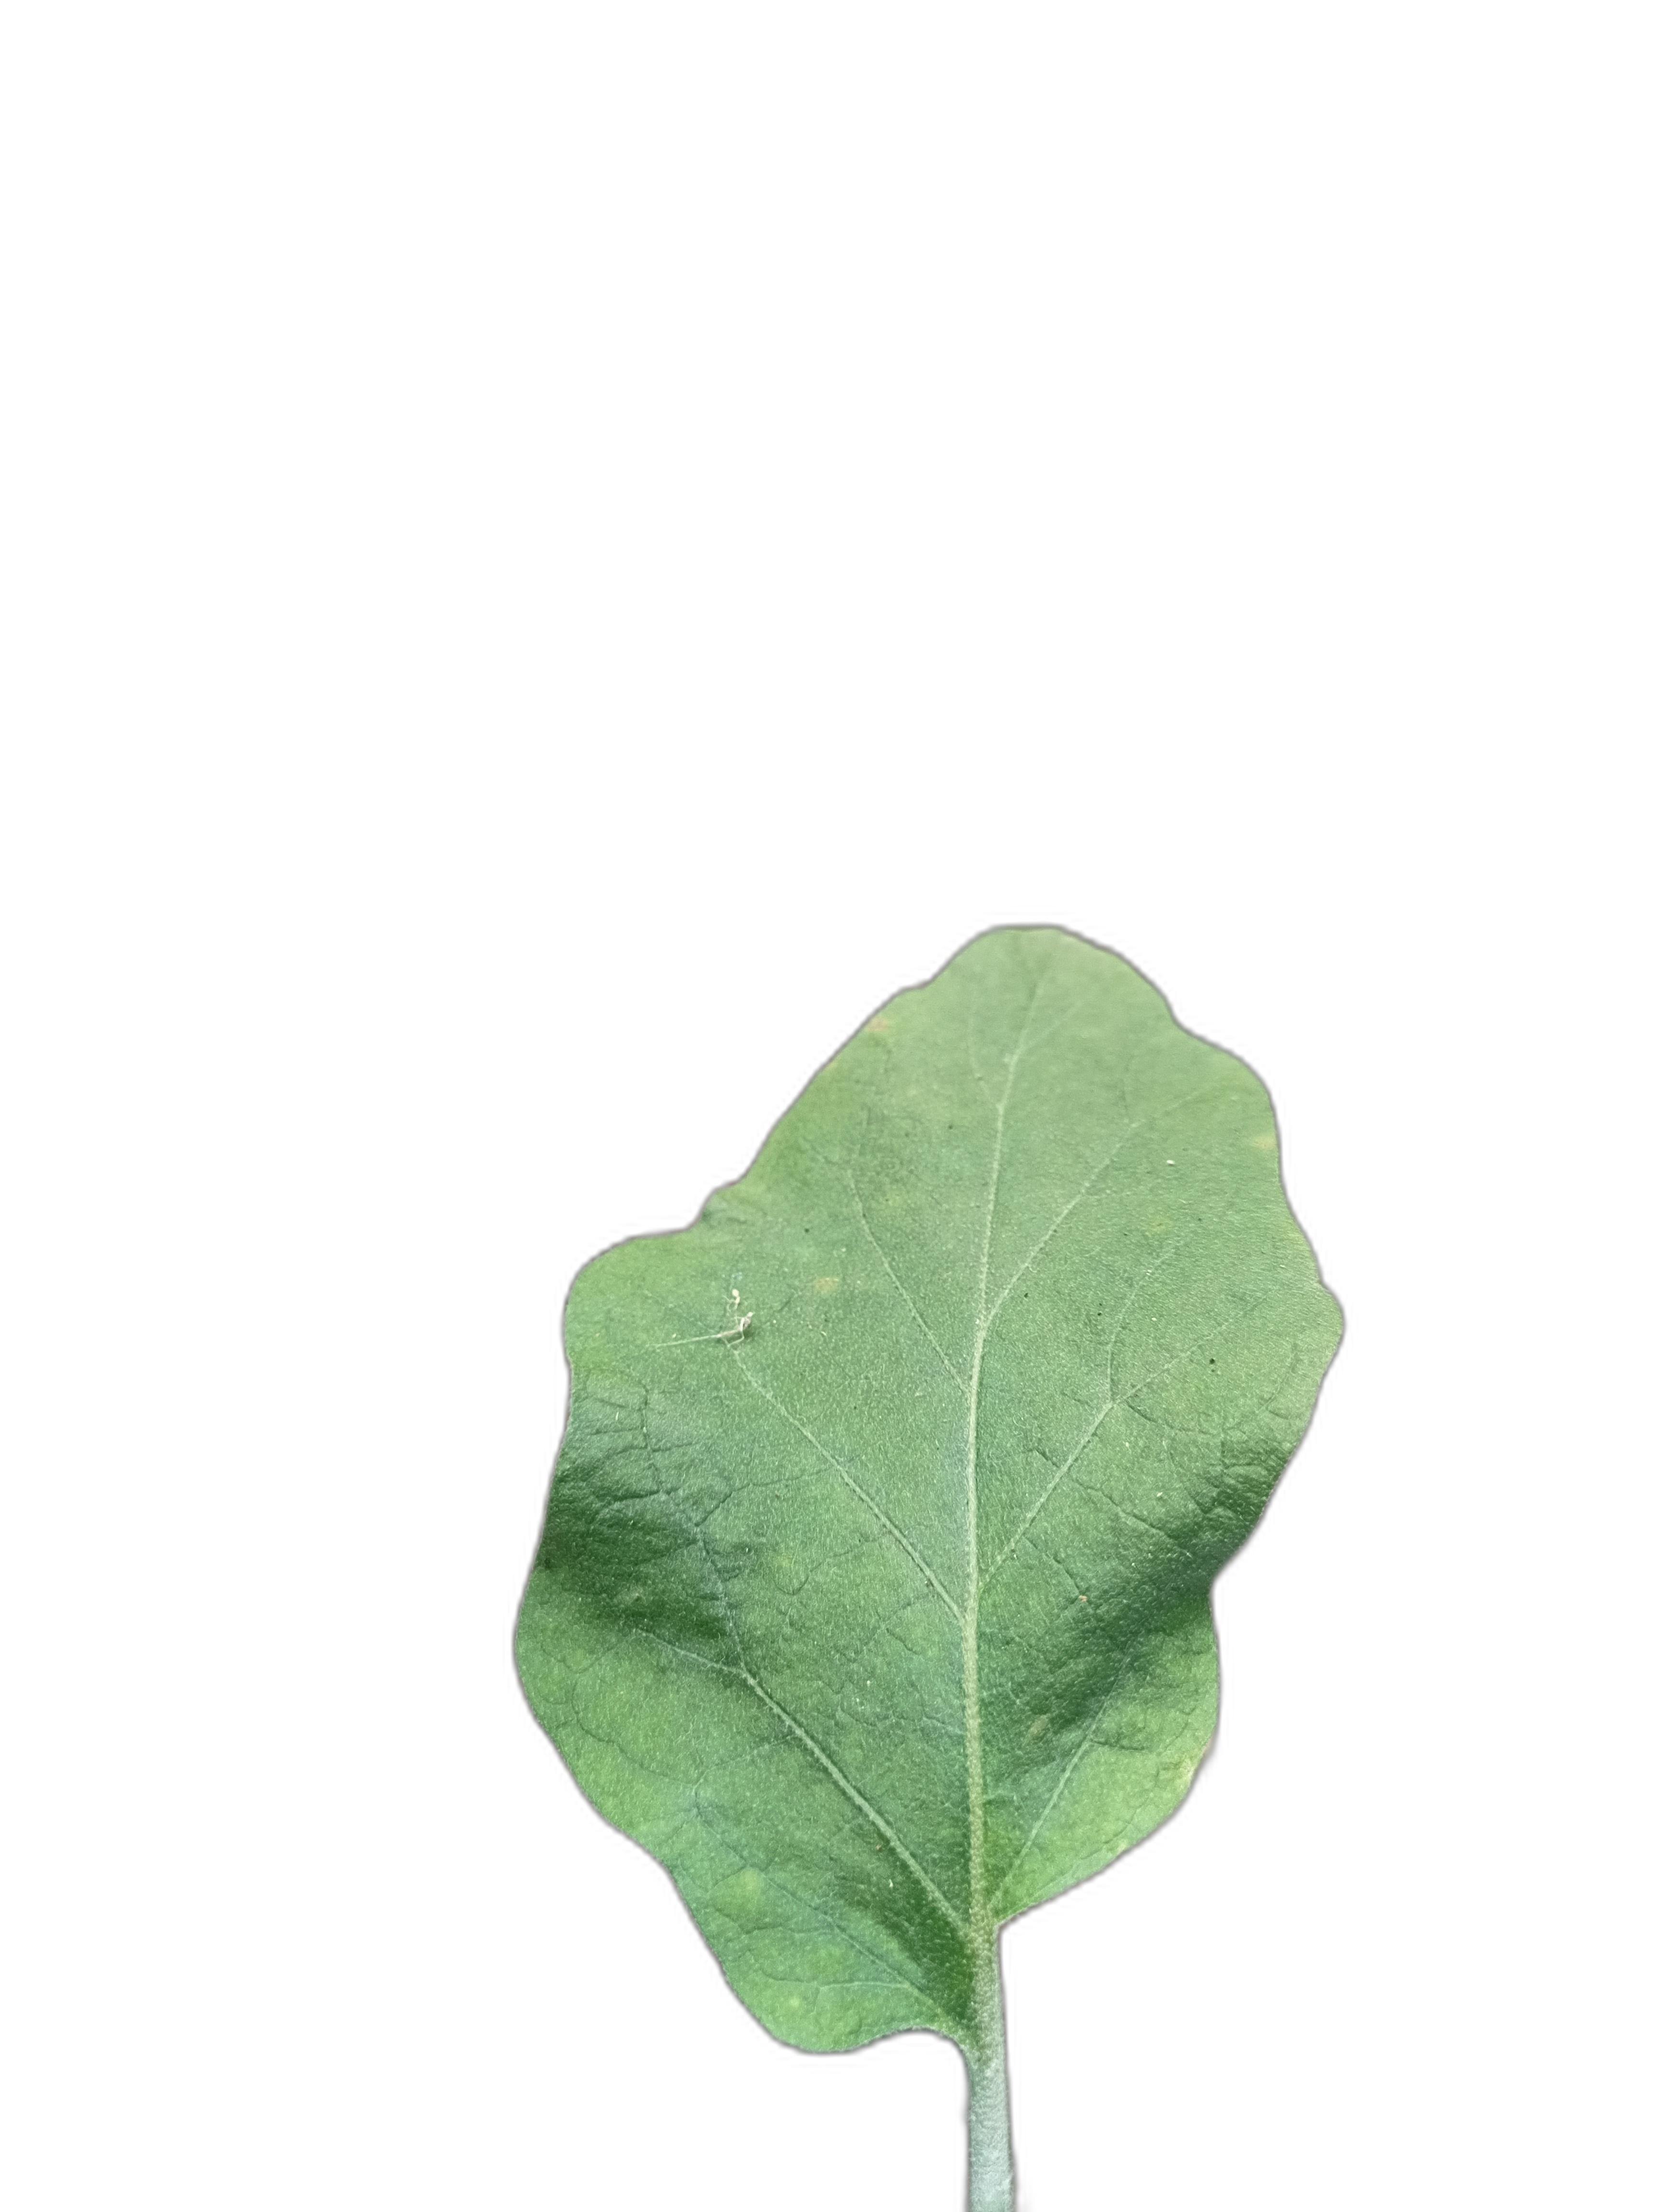
Label: Healthy Leaf